Câlnic Fortress

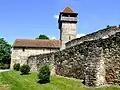

The Câlnic Fortress is a fortress located in Câlnic, Alba County, in the Transylvania region of Romania. It was built by a nobleman whose family later sold it to the local ethnic German Transylvanian Saxon community at a time when the area belonged to the Kingdom of Hungary. When still used for defensive purposes, the double walls encompassed a residential keep, storerooms and a Roman Catholic chapel that became Lutheran following the Reformation. Together with the surrounding village, the fortress forms part of the villages with fortified churches in Transylvania UNESCO World Heritage Site.